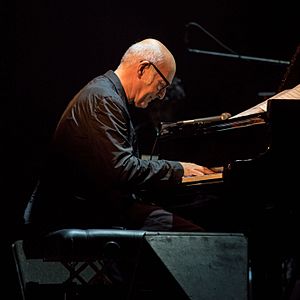
Ludovico Einaudi
Zelt-Musik-Festival 2016 Freiburg, Tyskland
Ludovico Einaudi er en italiensk pianist og komponist. Han er barnebarn af Italiens anden præsident Luigi Einaudi.